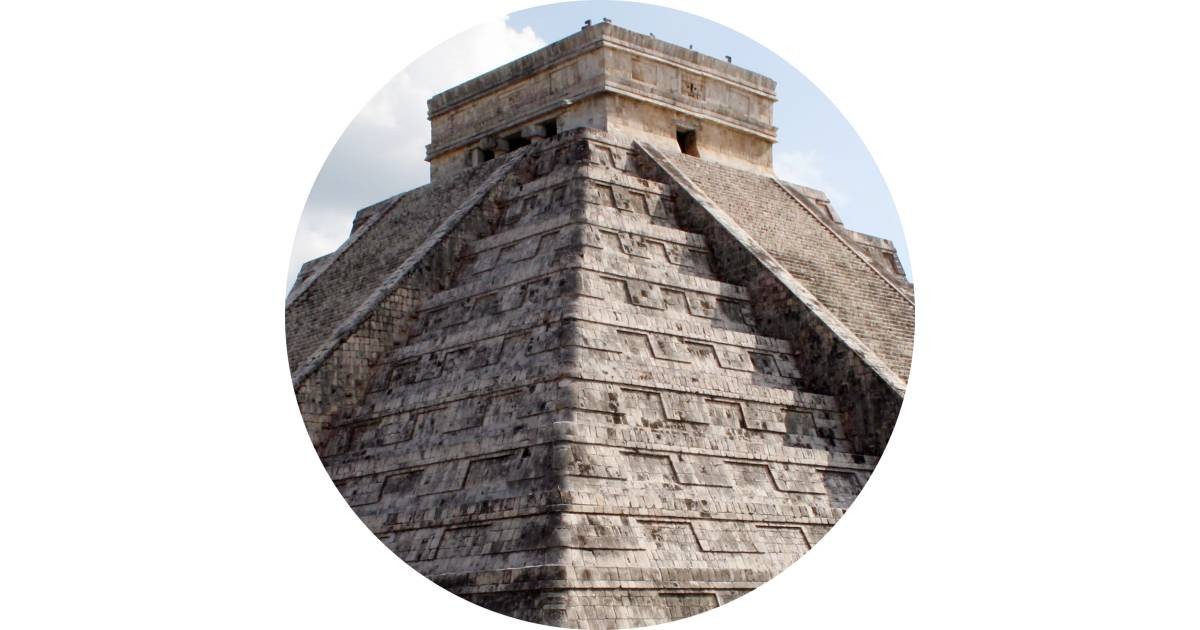
Landmark: Chichen Itza